Hereditary peer

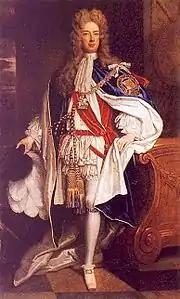
Letters patent granting the Dukedom of Marlborough to Sir John Churchill were later amended by Parliament.

The ranks of the peerage in most of the United Kingdom are, in descending order of rank, duke, marquess, earl, viscount and baron; the female equivalents are duchess, marchioness, countess, viscountess and baroness respectively. Women typically do not hold hereditary titles in their own right, except for certain peerages in the peerage of Scotland. One significant change to the status quo in England was in 1532 when Henry VIII created the Marquess of Pembroke title for his soon-to-be wife, Anne Boleyn; she held this title in her own right and was therefore ennobled with the same rank as a male.